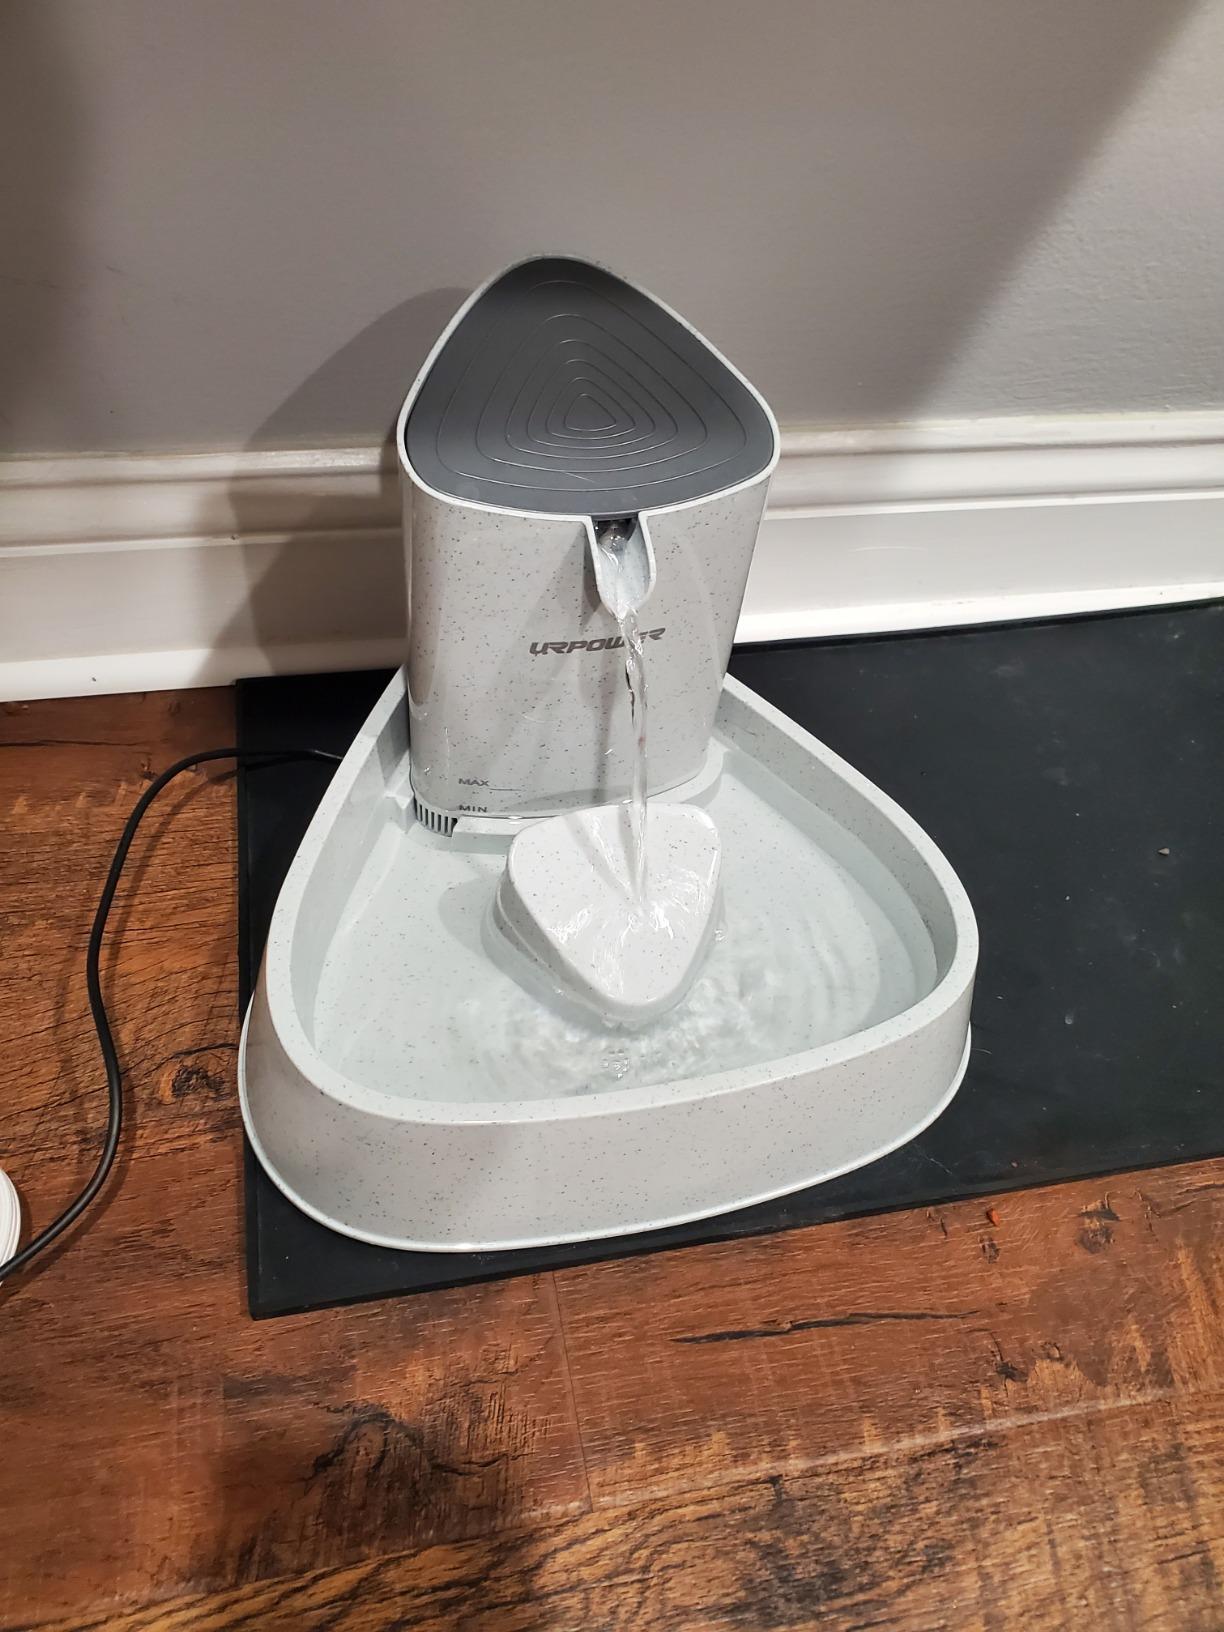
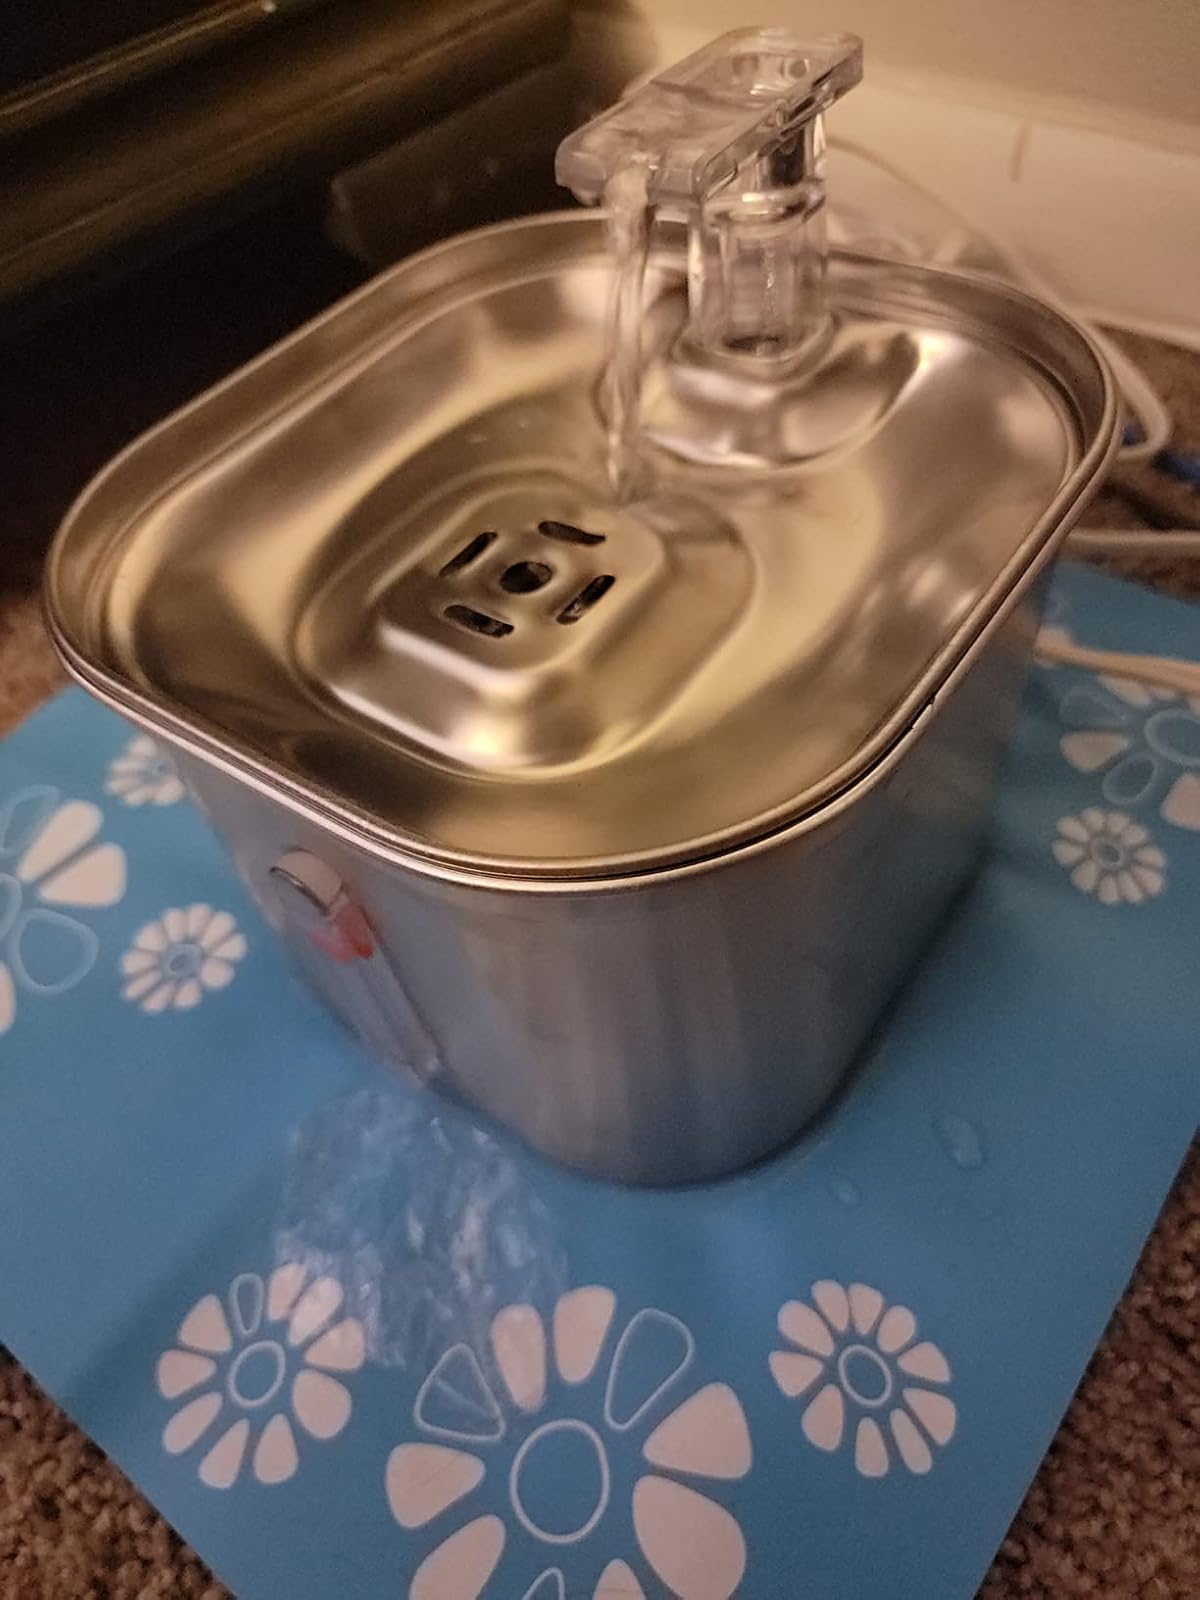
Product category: items_bowl
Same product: no